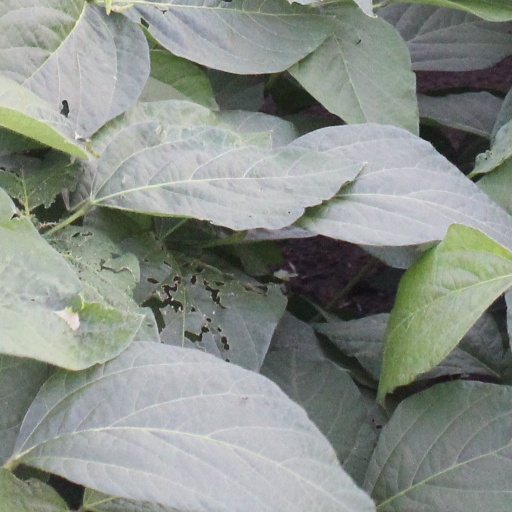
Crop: soybean